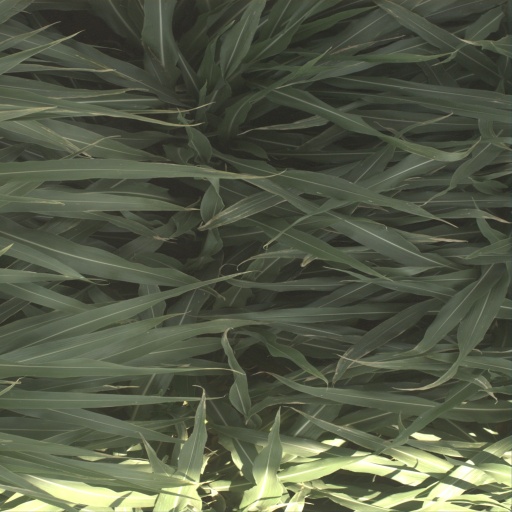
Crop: sorghum